Mizab al-Rahma

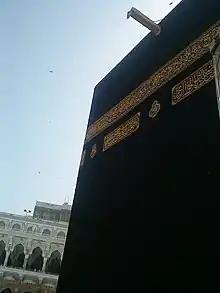
Mīzab al-Raḥma

The Mīzāb al-Raḥma ('gutter of mercy'), also known as the Mīzāb al-Kaʿba ('gutter of the Kaʿba'), is a rain gutter projecting from the roof of the Kaʿba enabling rainwater to pour to the ground below.